Yoann Court

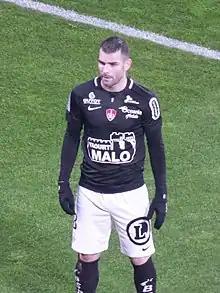
Court with Brest in 2018

Yoann Court (born 14 January 1990) is a French professional footballer who plays as a winger. He has been capped at France U20 level.